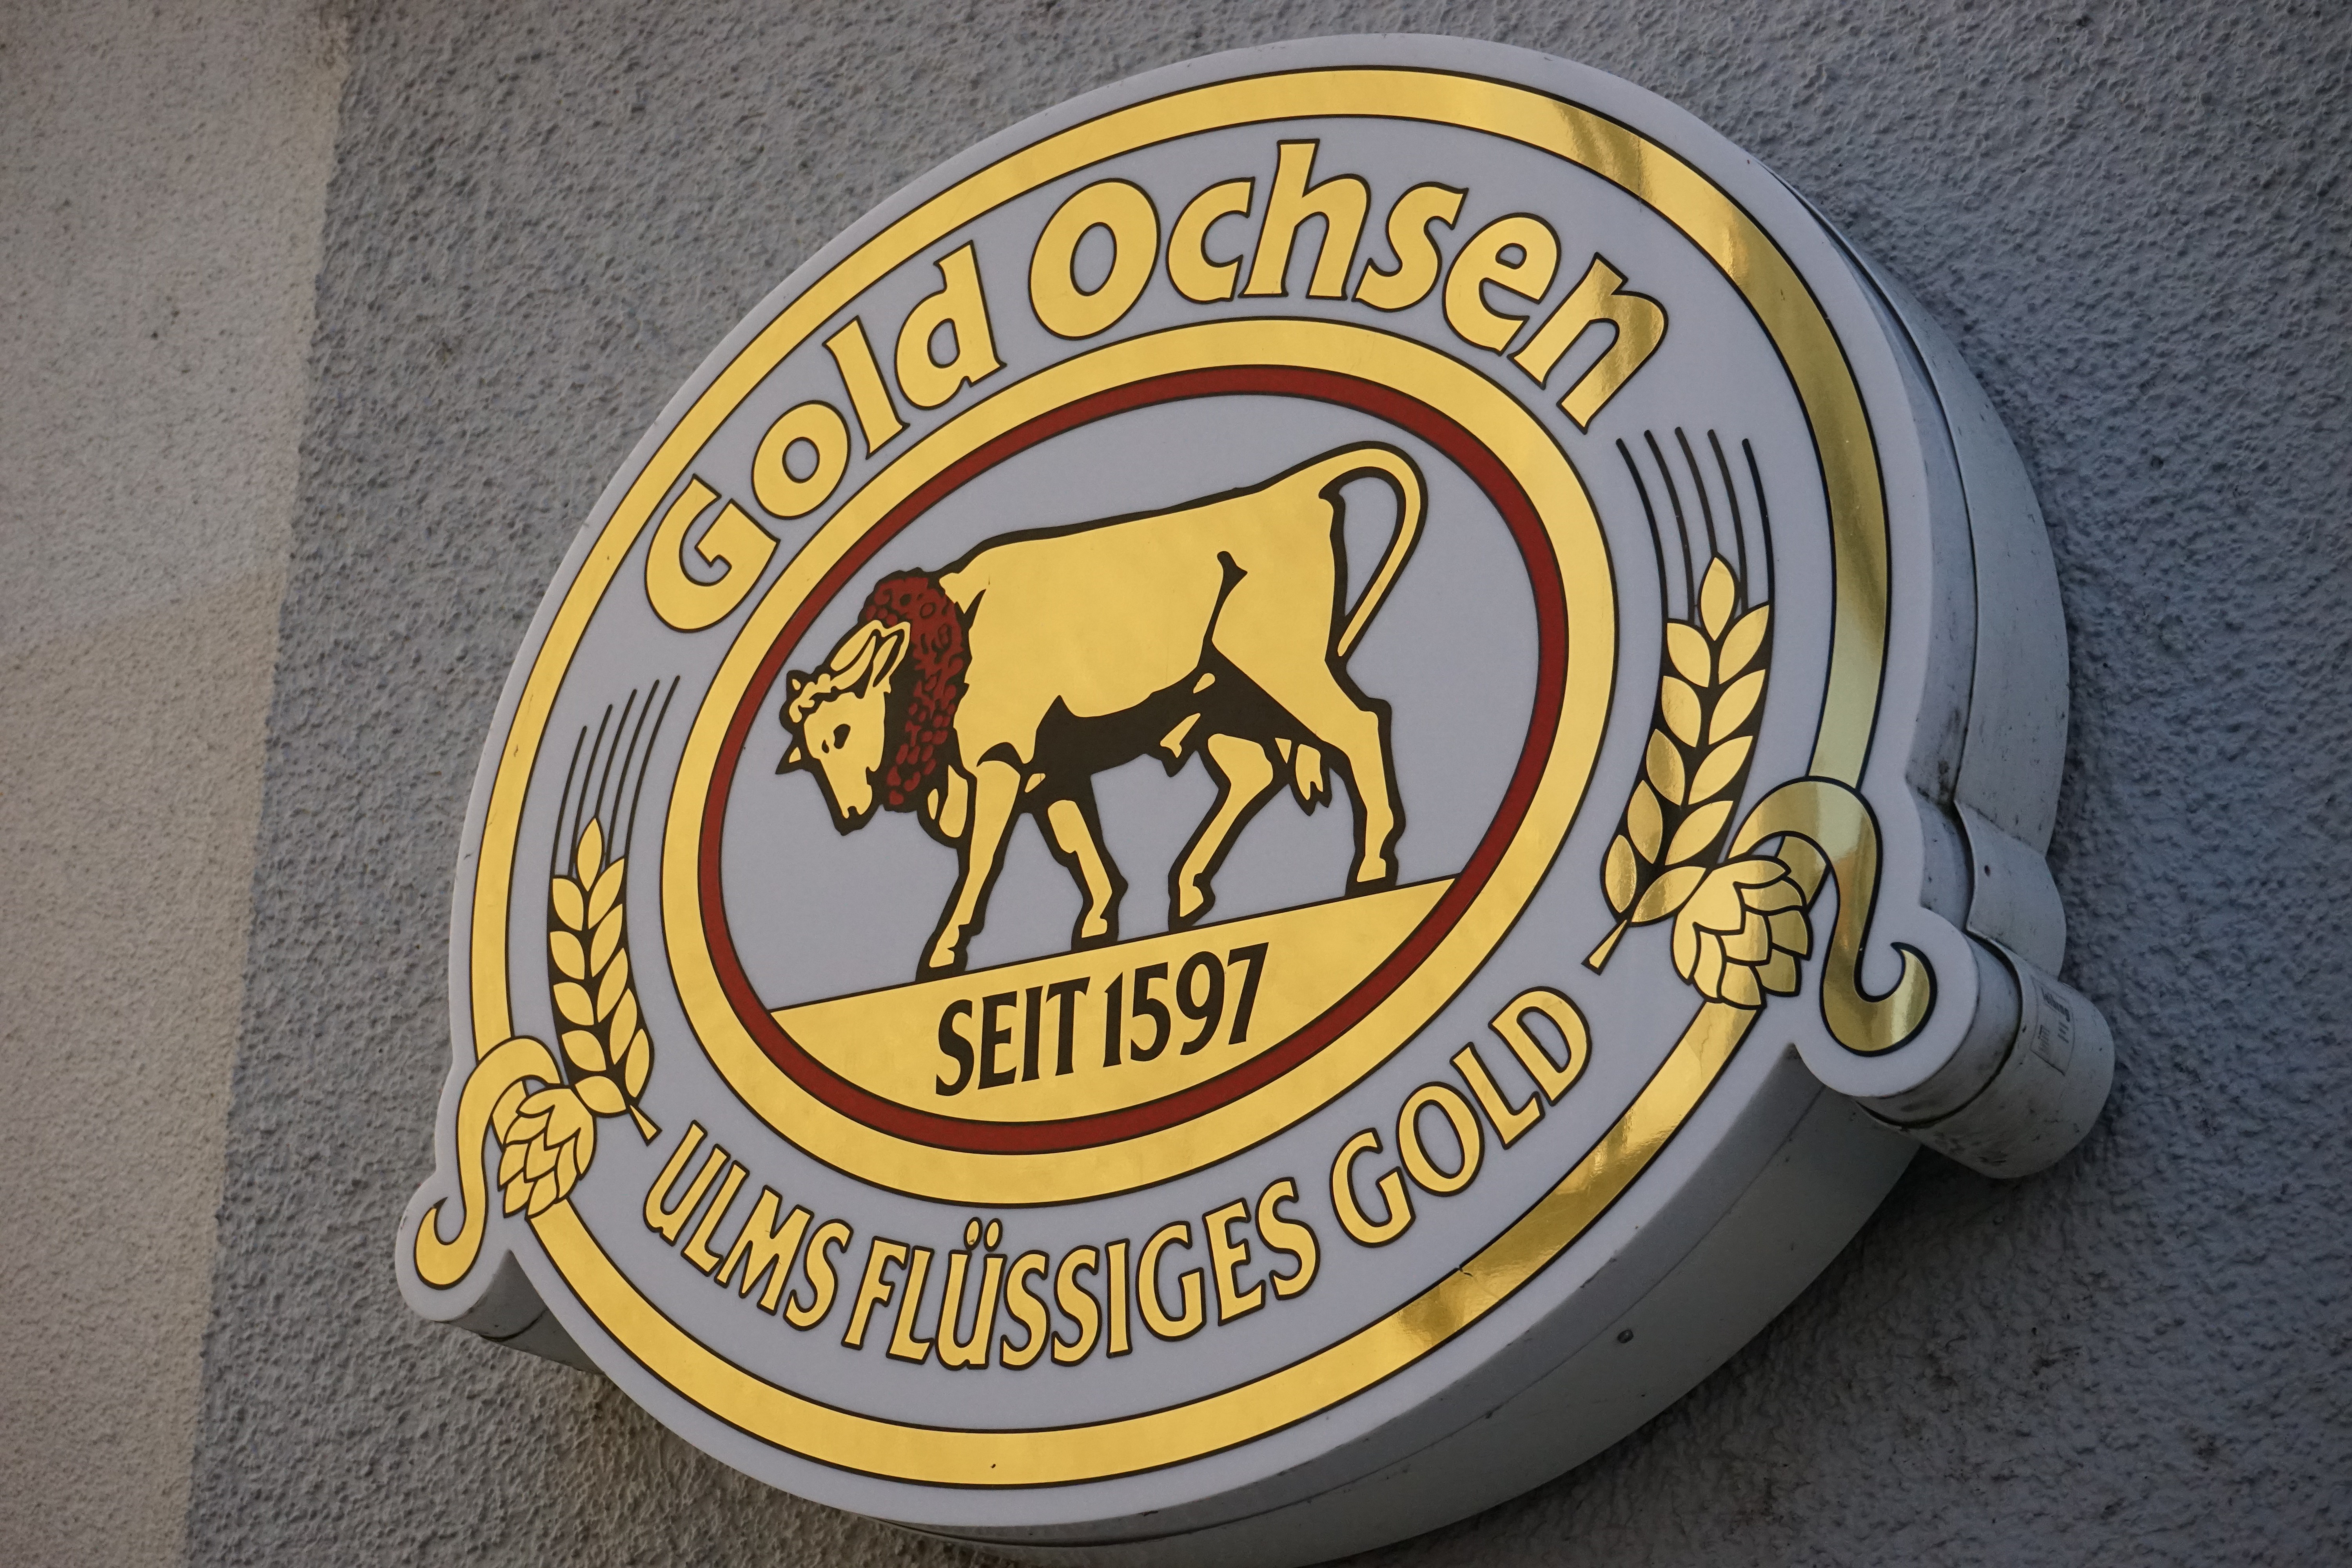
number, advertising, sign, golden, money, beer, label, bull, shield, police, lettering, brewery, ox, advertising sign, ox gold, brewery gold ox